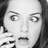
Emotion: surprise